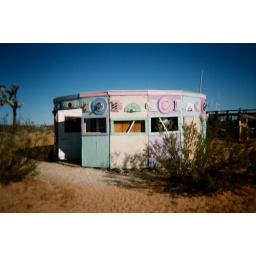
in the center of this little rotundra is a chair surrounded by computer monitors, sort of like a security monitor area.